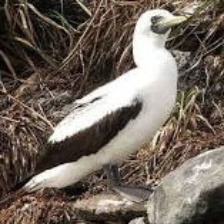
Species: ABBOTTS BOOBY
Scientific name: PAPASULA ABBOTTI